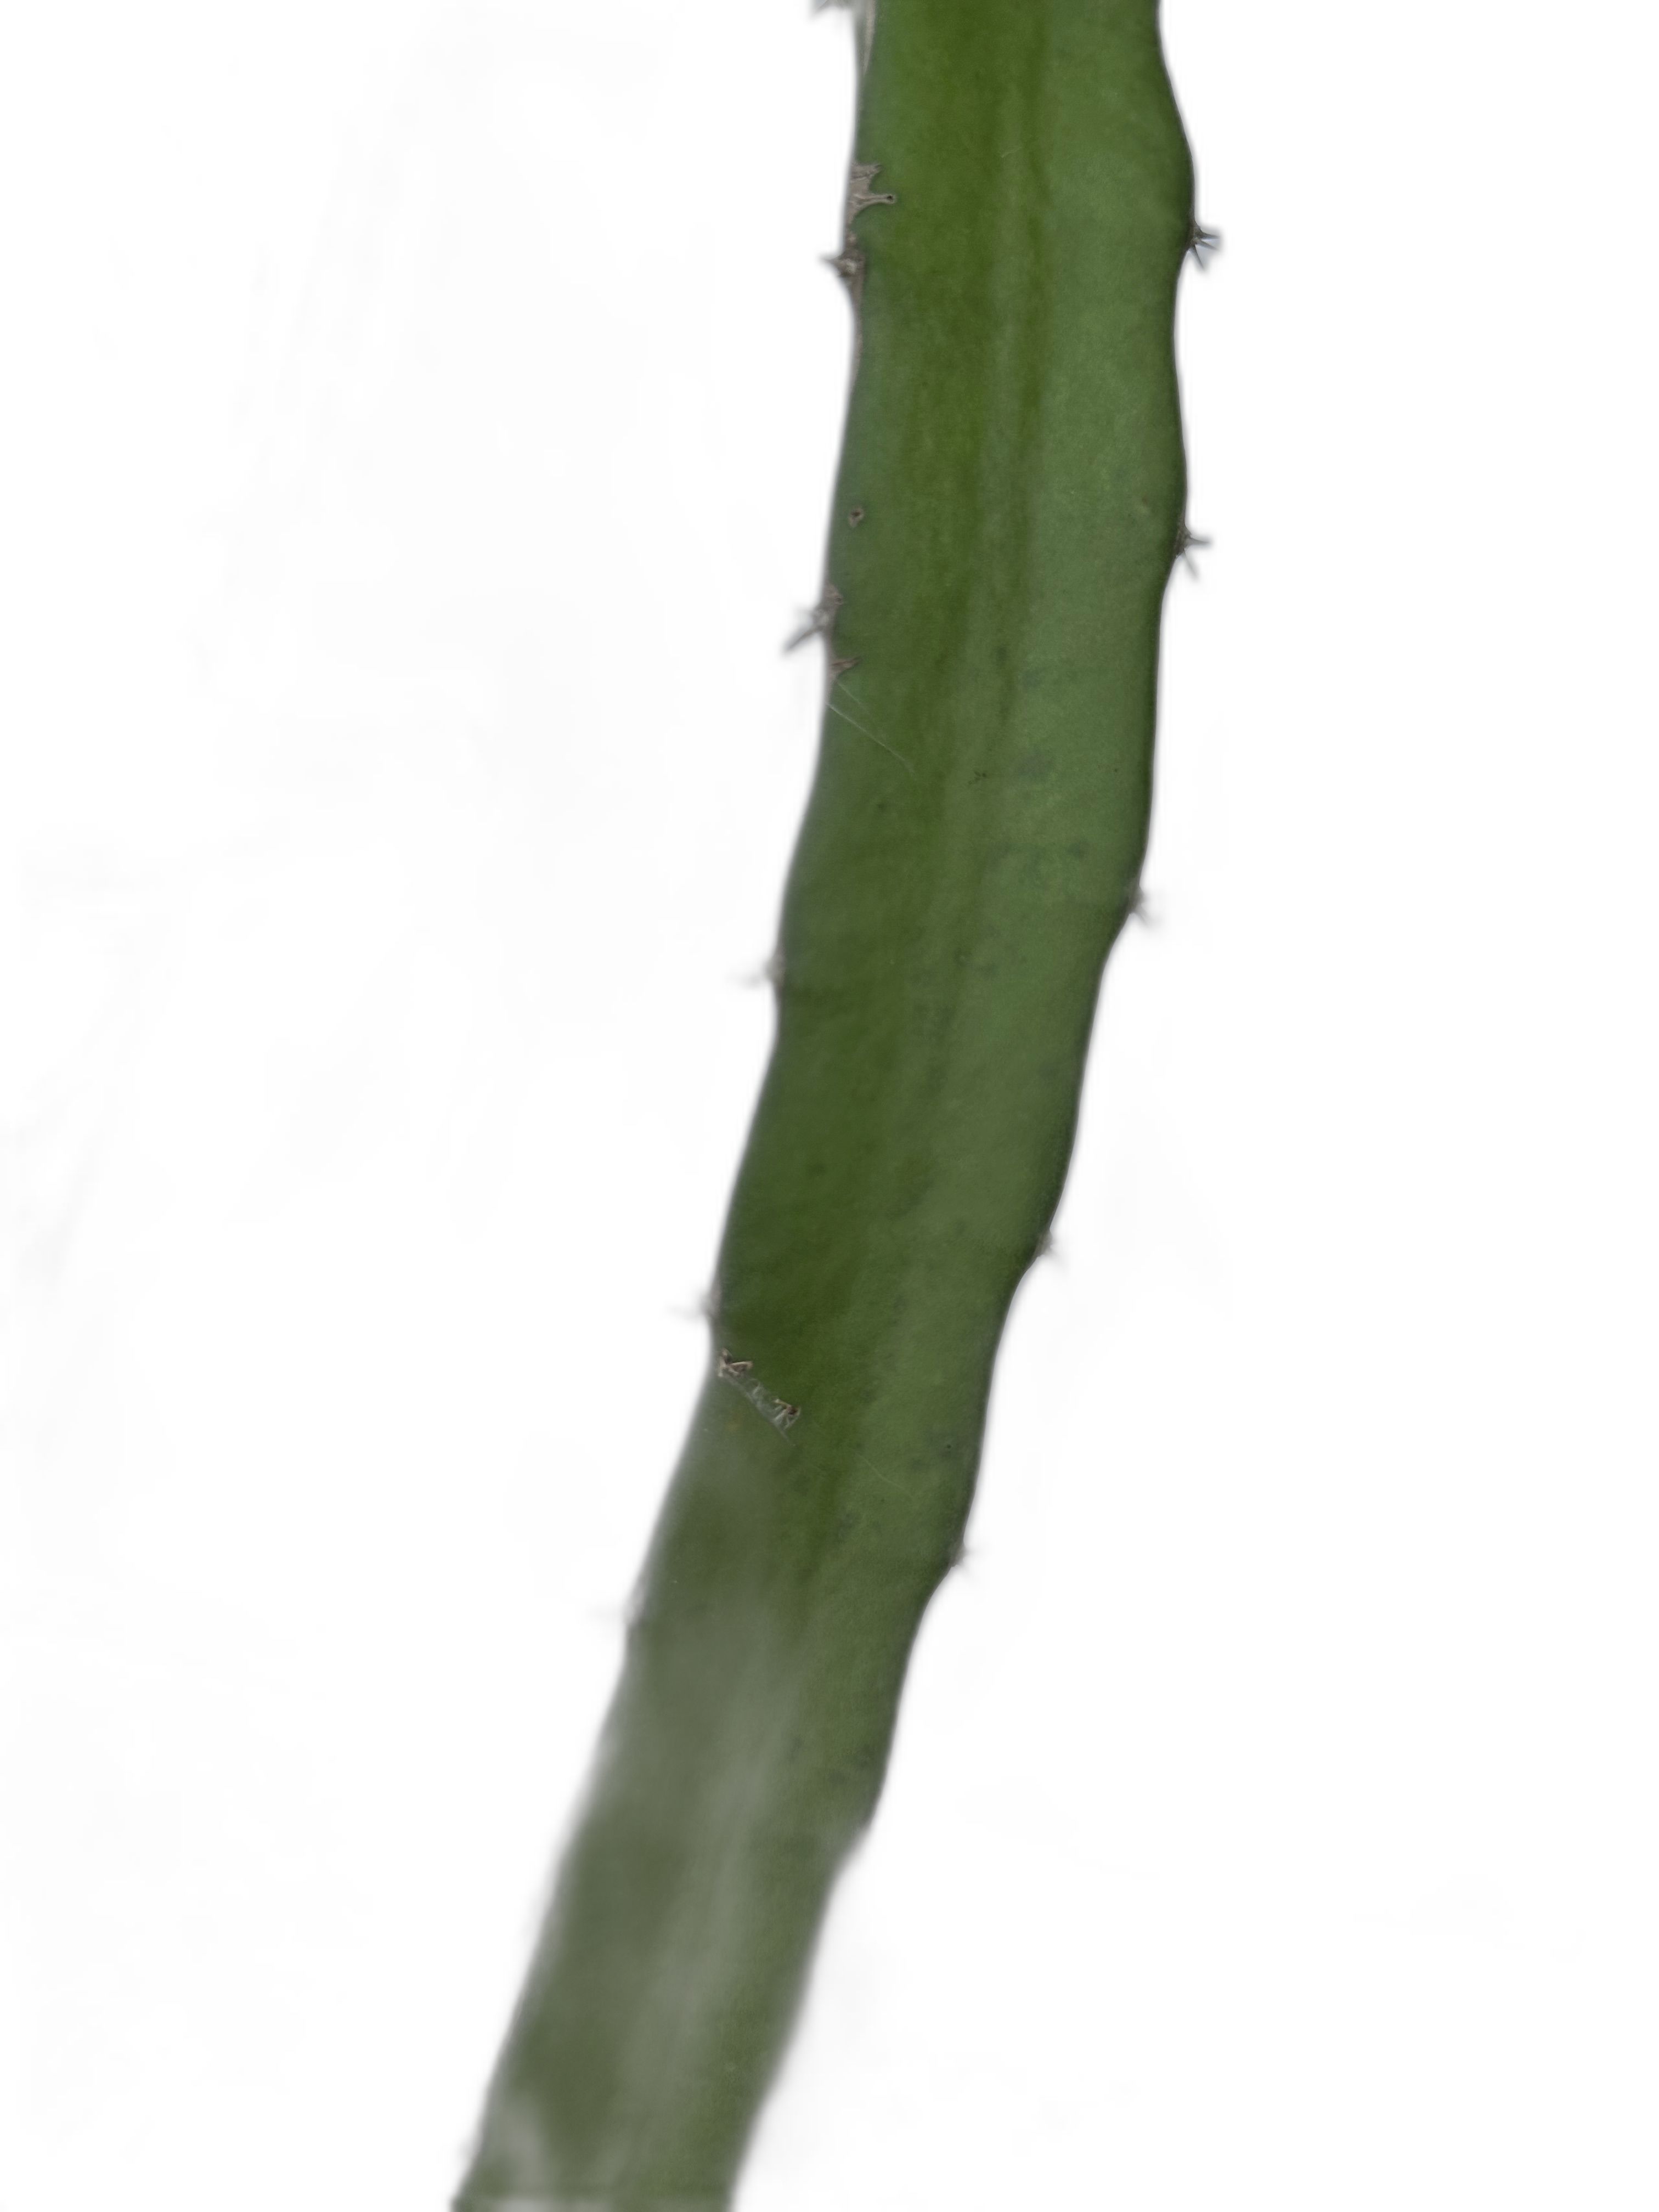
Label: Good leaf